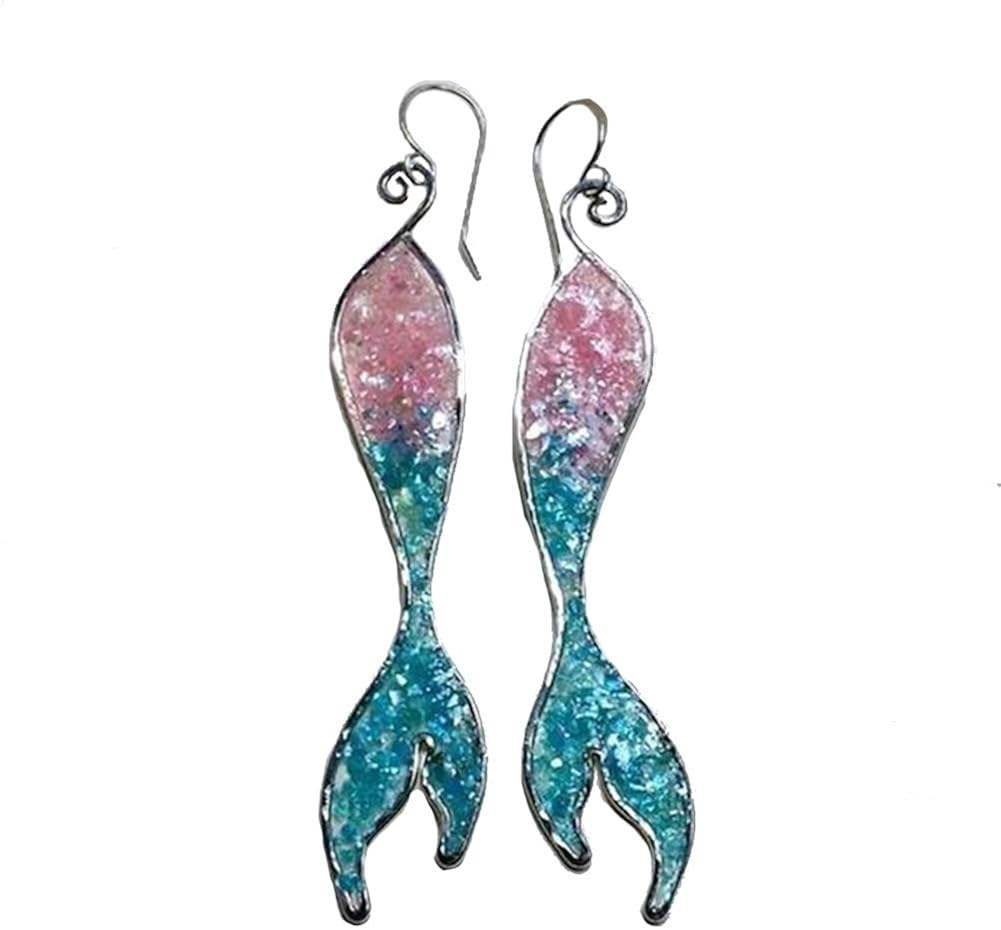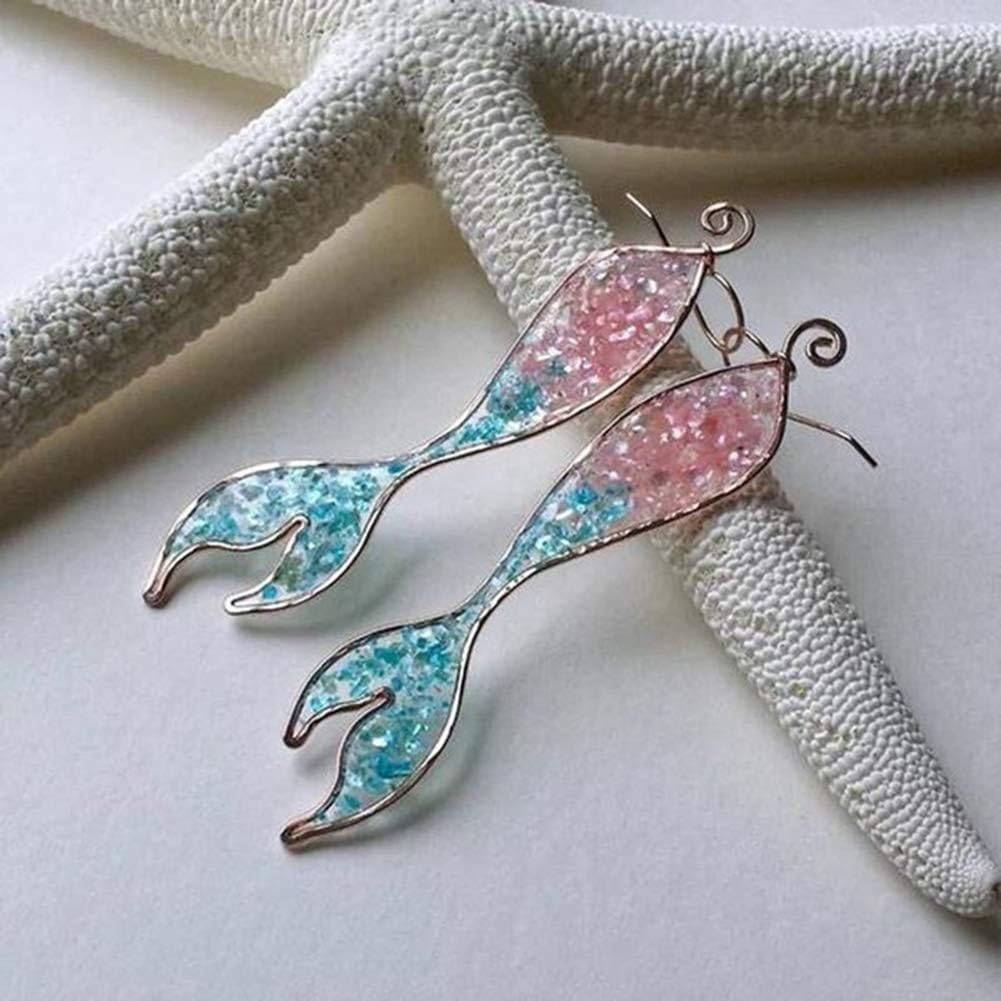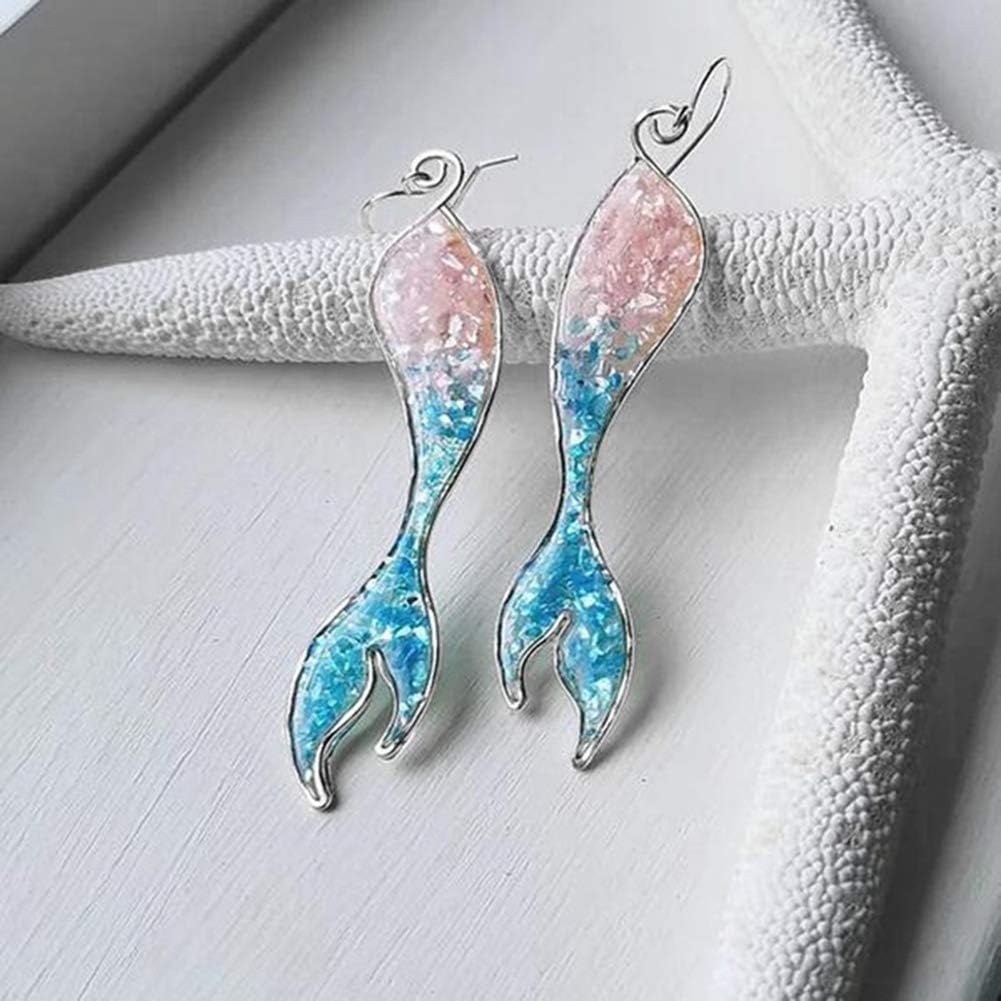
Afco Mermaid Tail Pendant Hook Earrings Women Jewelry Party Wedding Decor
Category: AMAZON FASHION
Specifications: Creative mermaid shape, designed with gradient color, really beautiful. Fashion women earrings that will make you eye-catching and stand out of crowd. Hook type earrings for easily wear, nice party jewelry decor.  Type: Hook Earrings Gender: Women's Theme: Beauty Quantity: 1 Pair Style: Fashion Material: Brass + Alloy Features: Mermaid Tail Design, Gradient Color, Party Decor Length: 5cm/1.97" (Approx.)   Package Includes: 1 Pair of Hook Earrings
Features: ★Quantity: 1 Pair Style: Fashion Material: Brass + Alloy | ★ Creative mermaid shape, designed with gradient color, really beautiful. | ★Hook type earrings for easily wear, nice party jewelry decor. | ★ Fashion women earrings that will make you eye-catching and stand out of crowd. | ★ Features: Mermaid Tail Design, Gradient Color, Party Decor